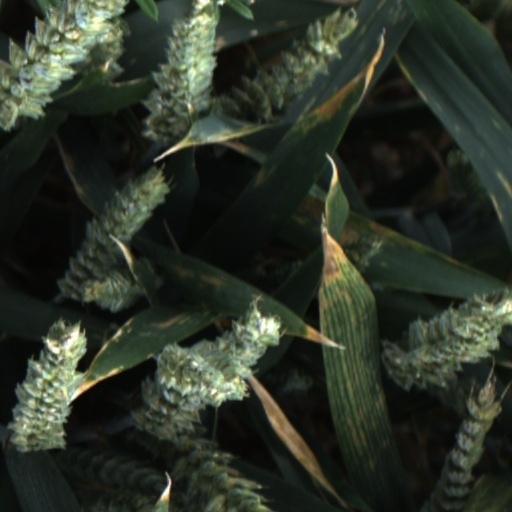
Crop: wheat